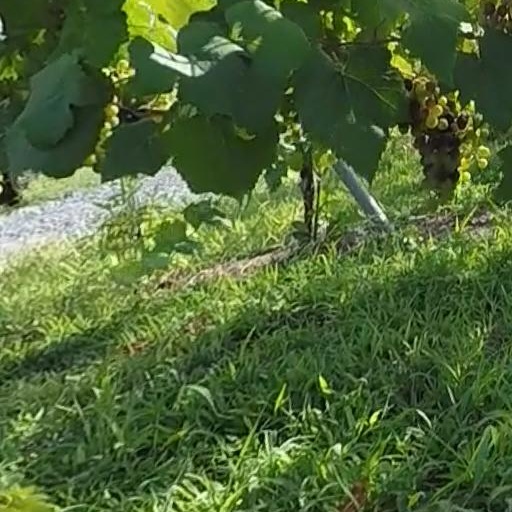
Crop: grape